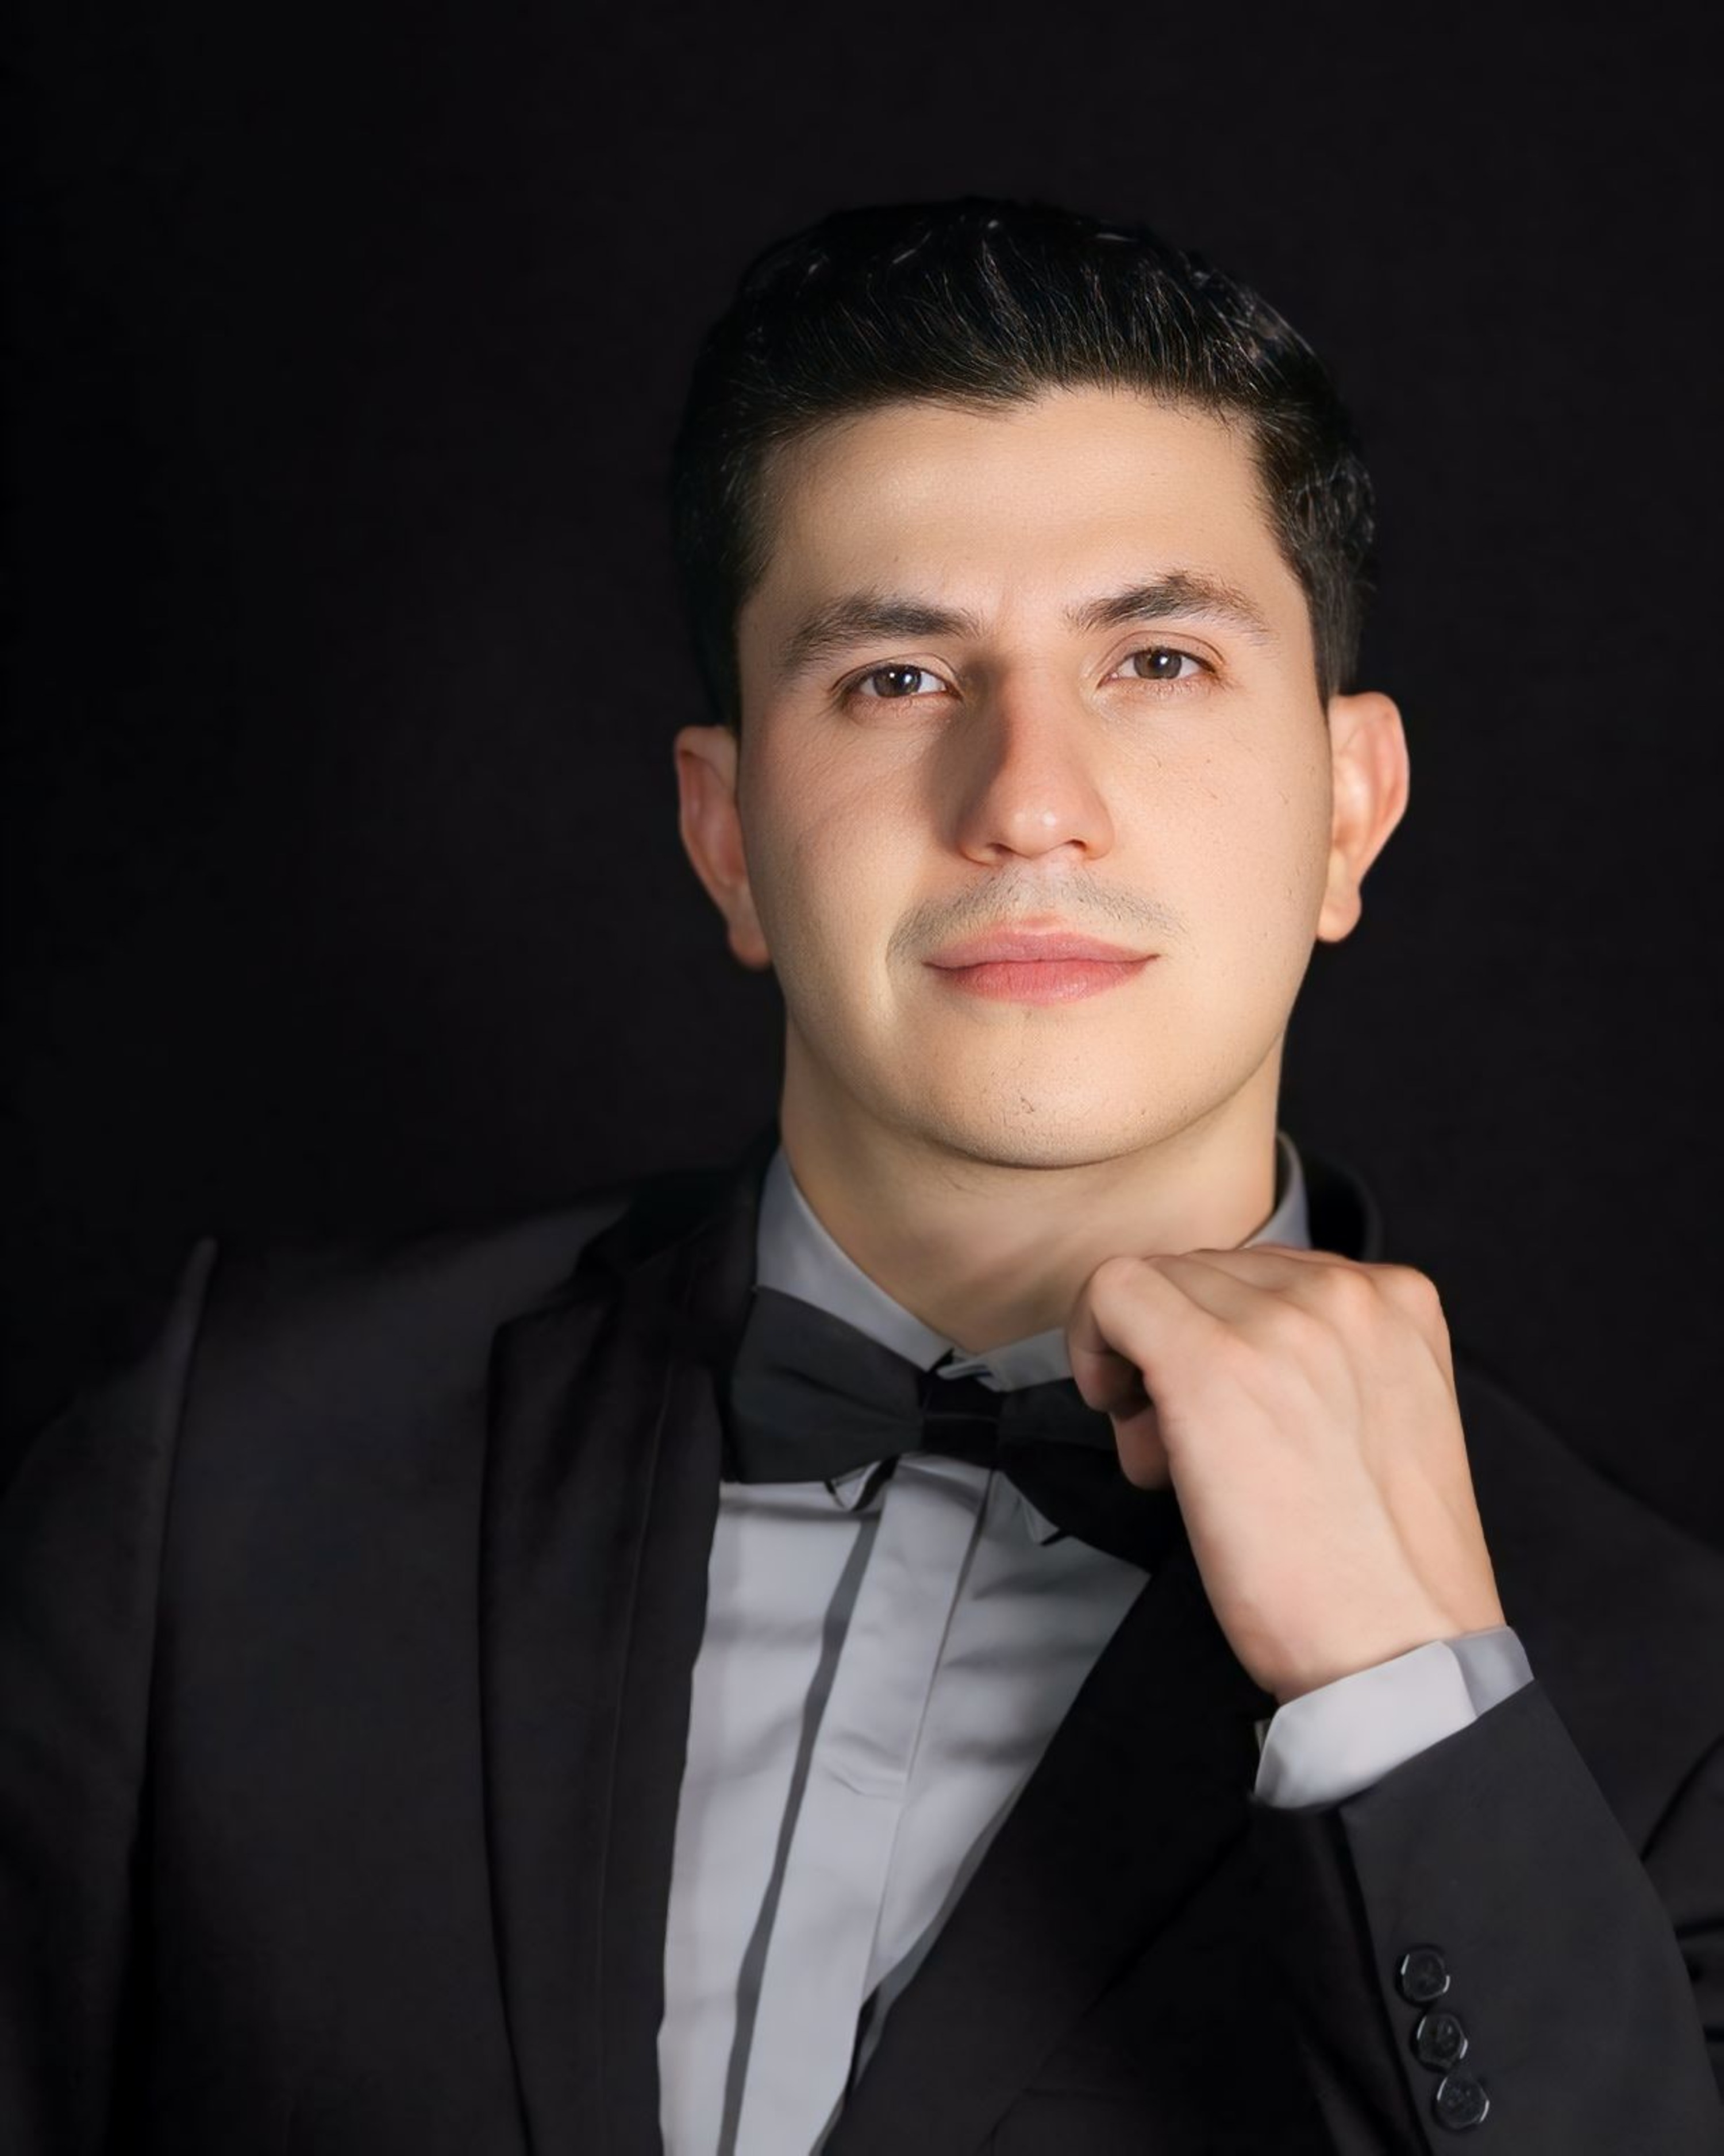
man, portrait, forehead, cheek, lip, chin, eyebrow, dress shirt, flash photography, jaw, sleeve, gesture, collar, suit, blazer, black hair, formal wear, white collar worker, event, official, No expression, portrait photography, tuxedo, photo shoot, uniform, businessperson